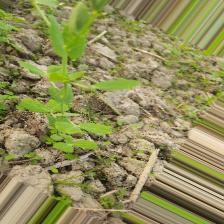
Label: Powdery Mildew